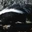
Label: skunk